Roja Ramani

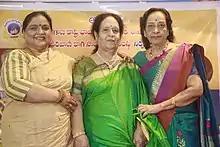
Ramani seen leftmost

She had started her career at the age of 7 in 1966 in the title role of "Bhaktha Prahaladha" in Telugu. It is the first full-length Eastman color feature film which was produced by AVM Productions. It was a blockbuster hit film. She acted in more than 40 films as a child artist and at the age of 13 she acted as a lead in the Malayalam movie "Chemparathy" which went on to be a record breaking hit and was a trendsetter at the time. The movie was remade with Roja Ramani in Telugu as "Kanne Vayasu" and in Tamil as "Paruva Kaalam" which also went on to be huge hits.